A Very Gaga Thanksgiving

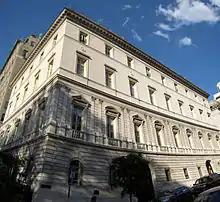
Angular view of a big building with three arched windows on the first floor and three arched doors on the ground floor.

"A Very Gaga Thanksgiving" was conceived and directed by Gaga; it was produced by Steven Johnson, Rudy Bendar, and David Saltz. Principal photography took place at the Convent of the Sacred Heart in New York City. Gaga told "Women's Wear Daily": "My dad will be so excited. I actually directed it. It's the first of two things I directed. I directed this as well as the video for 'Marry The Night,' my new single... So we'll be watching that and eating turkey and doing what all New Yorkers do, which is getting ready for every window to be filled with Christmas cheer the next day."